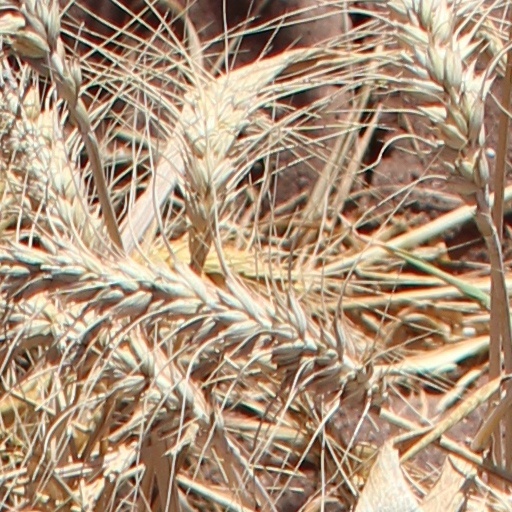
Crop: wheat